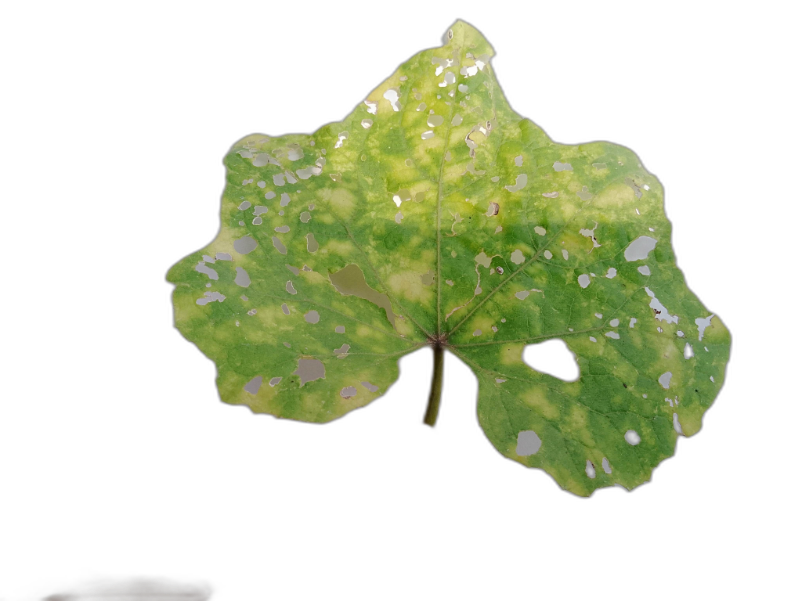
Crop: Zucchini
Label: Yellow_Mosaic_Virus